Our Children, Ourselves

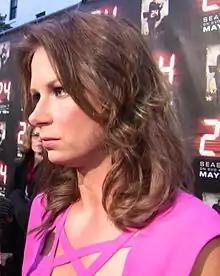
Mary Lynn Rajskub guest starred as Mitchell's ex-girlfriend.

"Our Children, Ourselves" was written by executive producers, Dan O'Shannon and Bill Wrubel. The episode was also directed by Adam Shankman. This episode was the second script collaboration by O'Shannon and Wrubel, who co-wrote the episode "Airport 2010". "Our Children, Ourselves" was filmed on October 13, and October 15, 2010.